History of Swindon Town F.C.

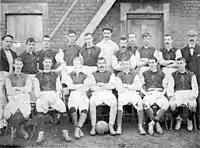
The Swindon Town team of 1898–99 in green

Swindon Town were an amateur club until 1894, playing friendly games against local teams before entering the FA Cup for the first time in 1886. The team also played in the inaugural Wiltshire Cup in 1886 and went on to win it in 6 consecutive years from 1886 to 1892.